Frida Kahlo Museum

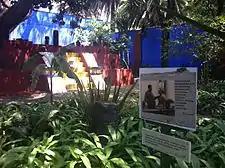
Frida Kahlo Rock

The second and third rooms are dedicated to personal effects and mementos and to some of Rivera's works. The second room is filled with everyday items Frida used, letters, photographs, and notes. On the walls are pre-Hispanic necklaces and folk dresses, especially the Tehuana-style ones that were Frida's trademark. Paintings in the third room include "Retrato de Carmen Portes Gil", 1921, "Ofrenda del día de muertos", 1943, and "Mujer con cuerpo de guitarra", 1916.